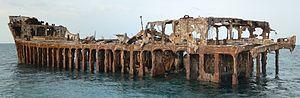
Cette liste des épaves émergées recense, classifie et illustre les épaves notoires de navires échoués, encore visibles au dessus du niveau de la mer.